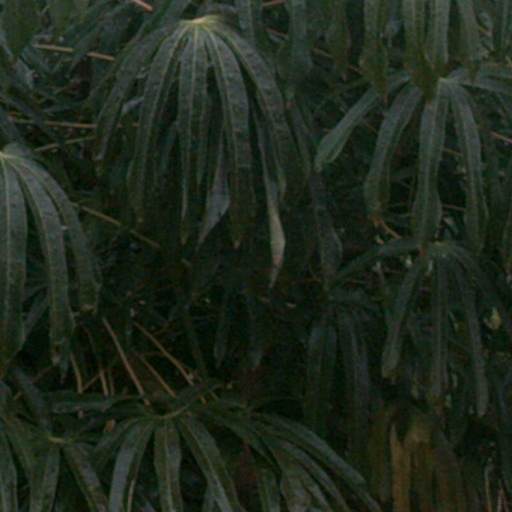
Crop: cassava